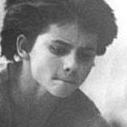
Age: 15